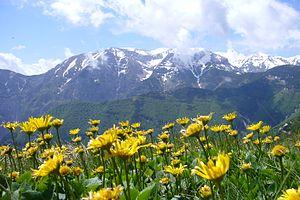
Pennapiedimonte est un village montagnard de 445 habitants accroché à 669 mètres d'altitude sur un éperon rocheux de la province de Chieti dans les Abruzzes, en Italie. Son vaste territoire est inclus dans le Parc national de la Majella.